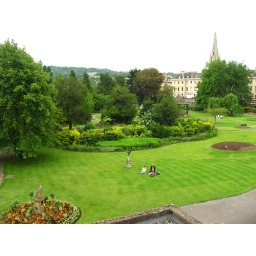
There is a very nice private park in Bath that views the water and has very nice green grass.